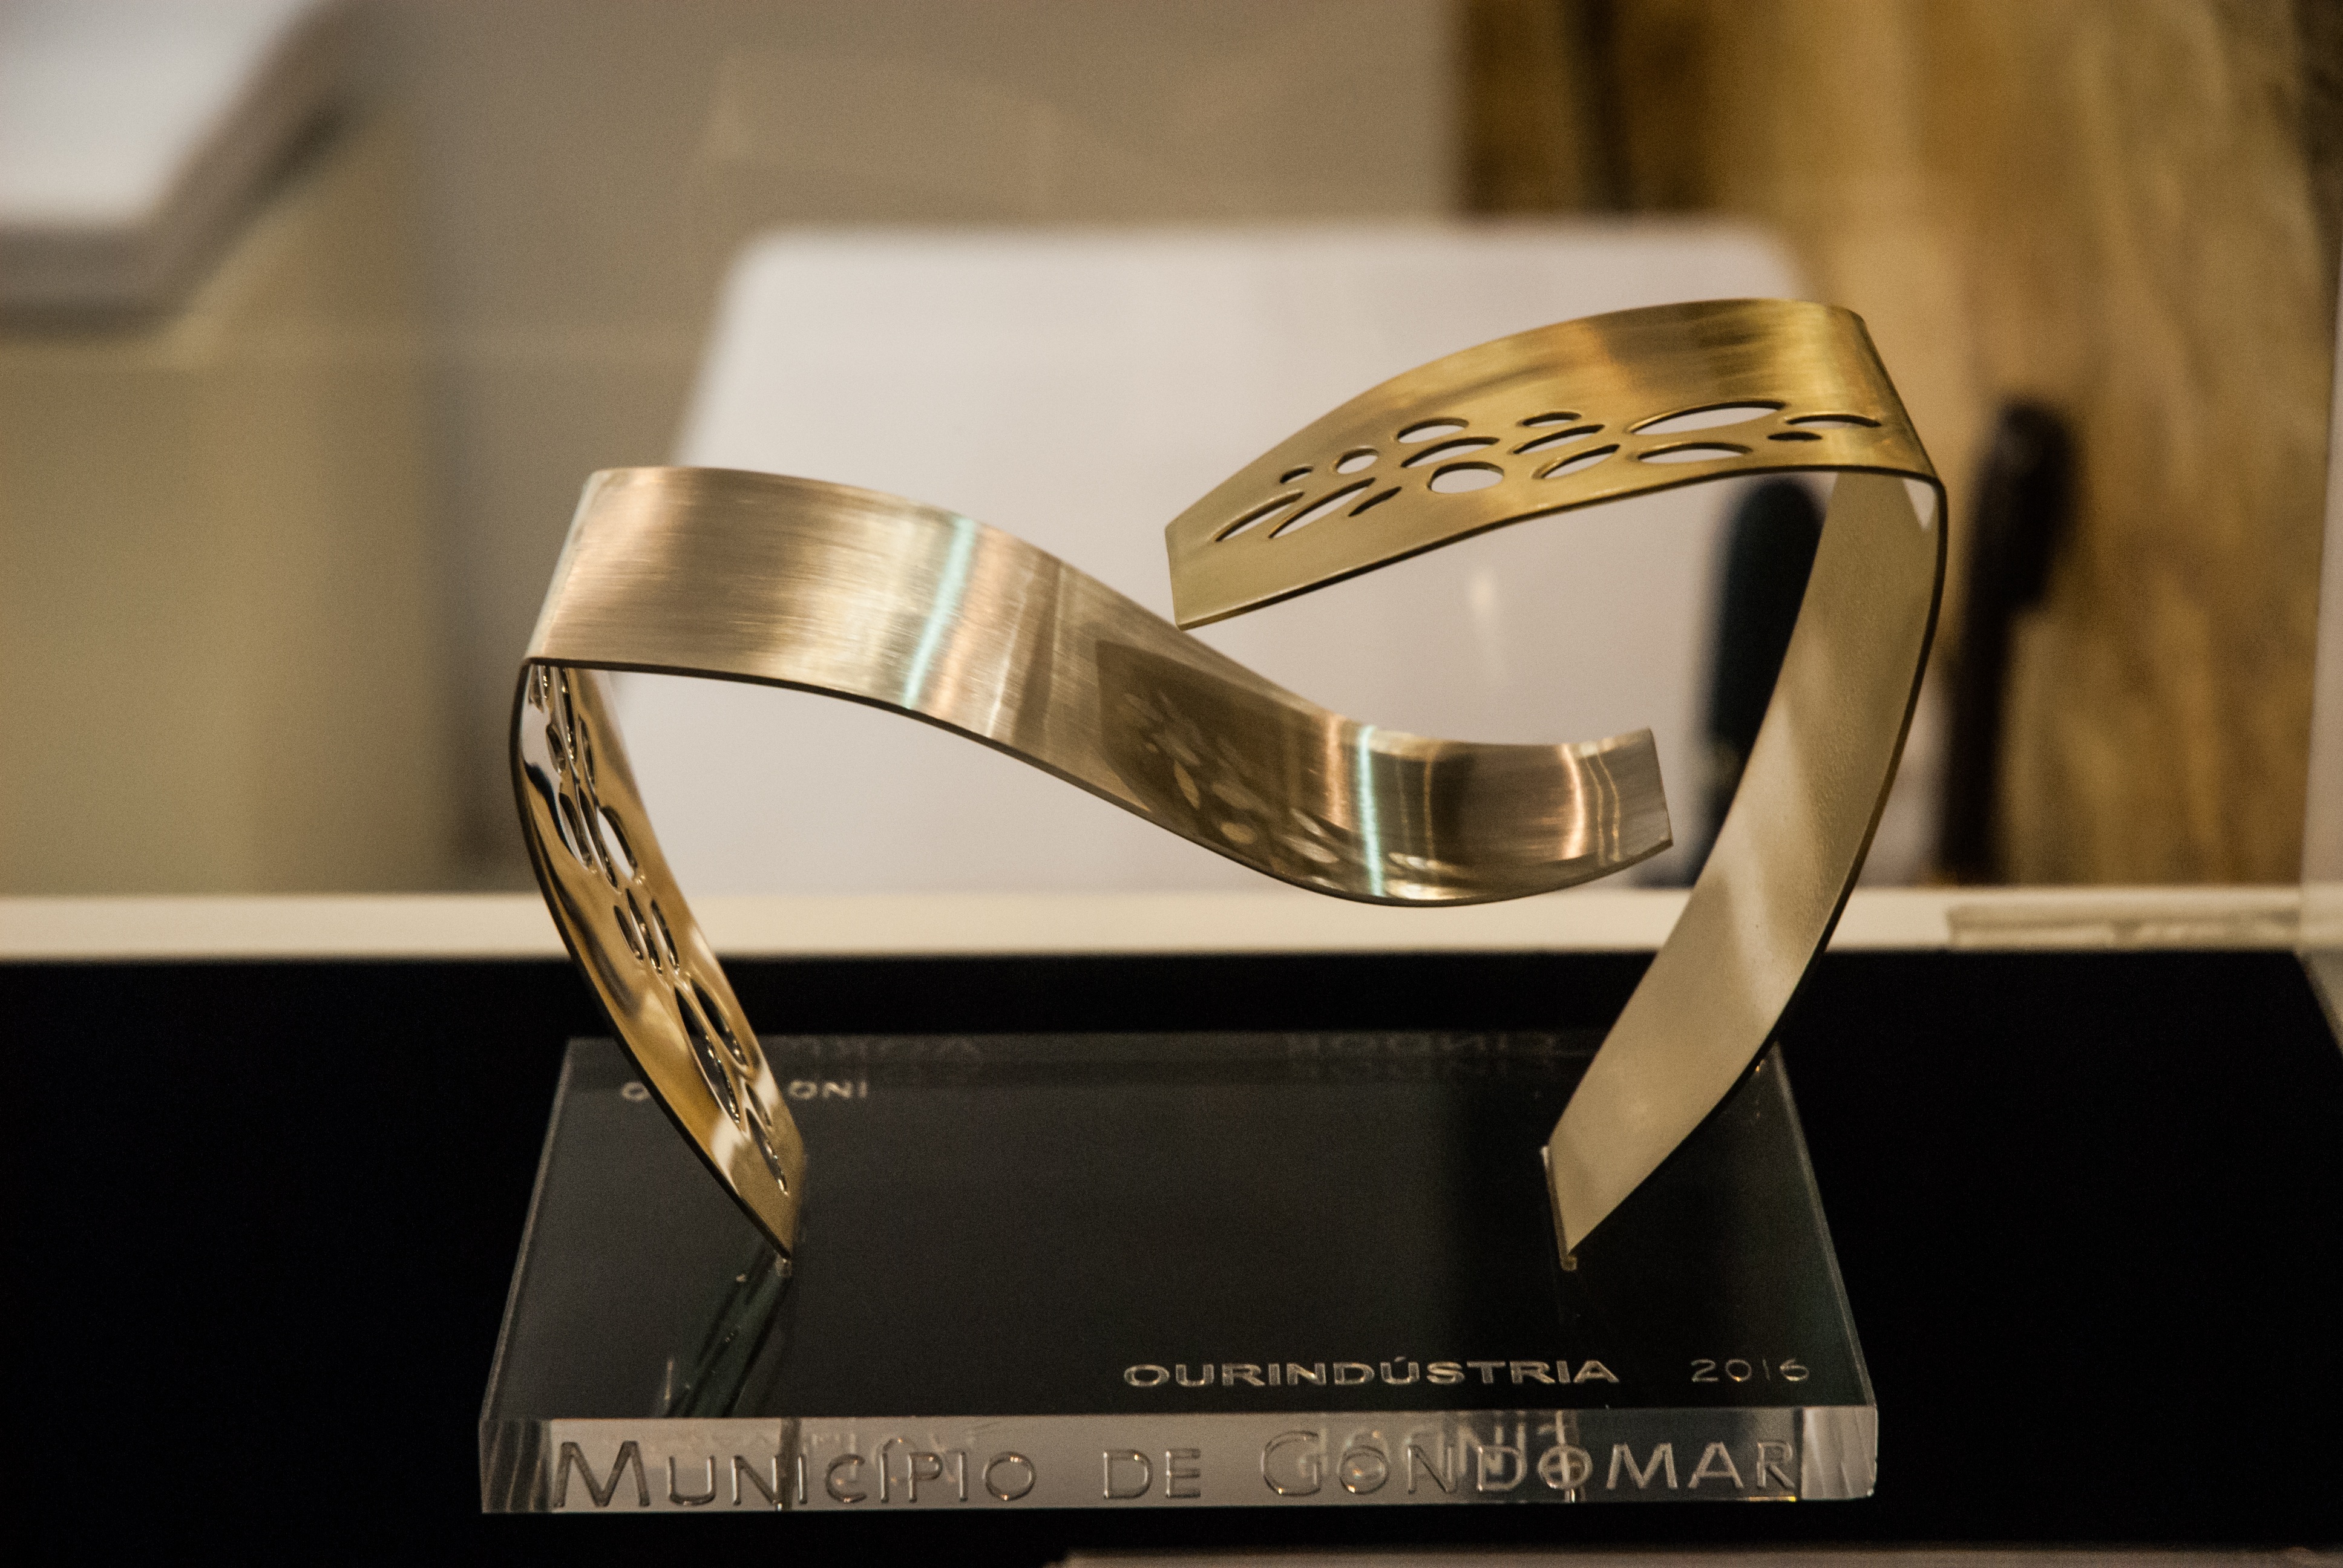
metal, jewelry, brand, jewellery, exposure, crafts, gold, silver, glasses, eyewear, ourind stria 2016, fashion accessory, vision care